Aníbal Torres

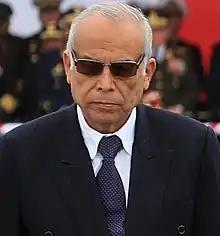

Aníbal Torres Vásquez (born 28 December 1942) is a Peruvian lawyer, jurist, and politician who served as prime minister of Peru from February 2022 to November 2022. He was also Minister of Justice and Human Rights from July 2021 to February 2022 under the government of Pedro Castillo.